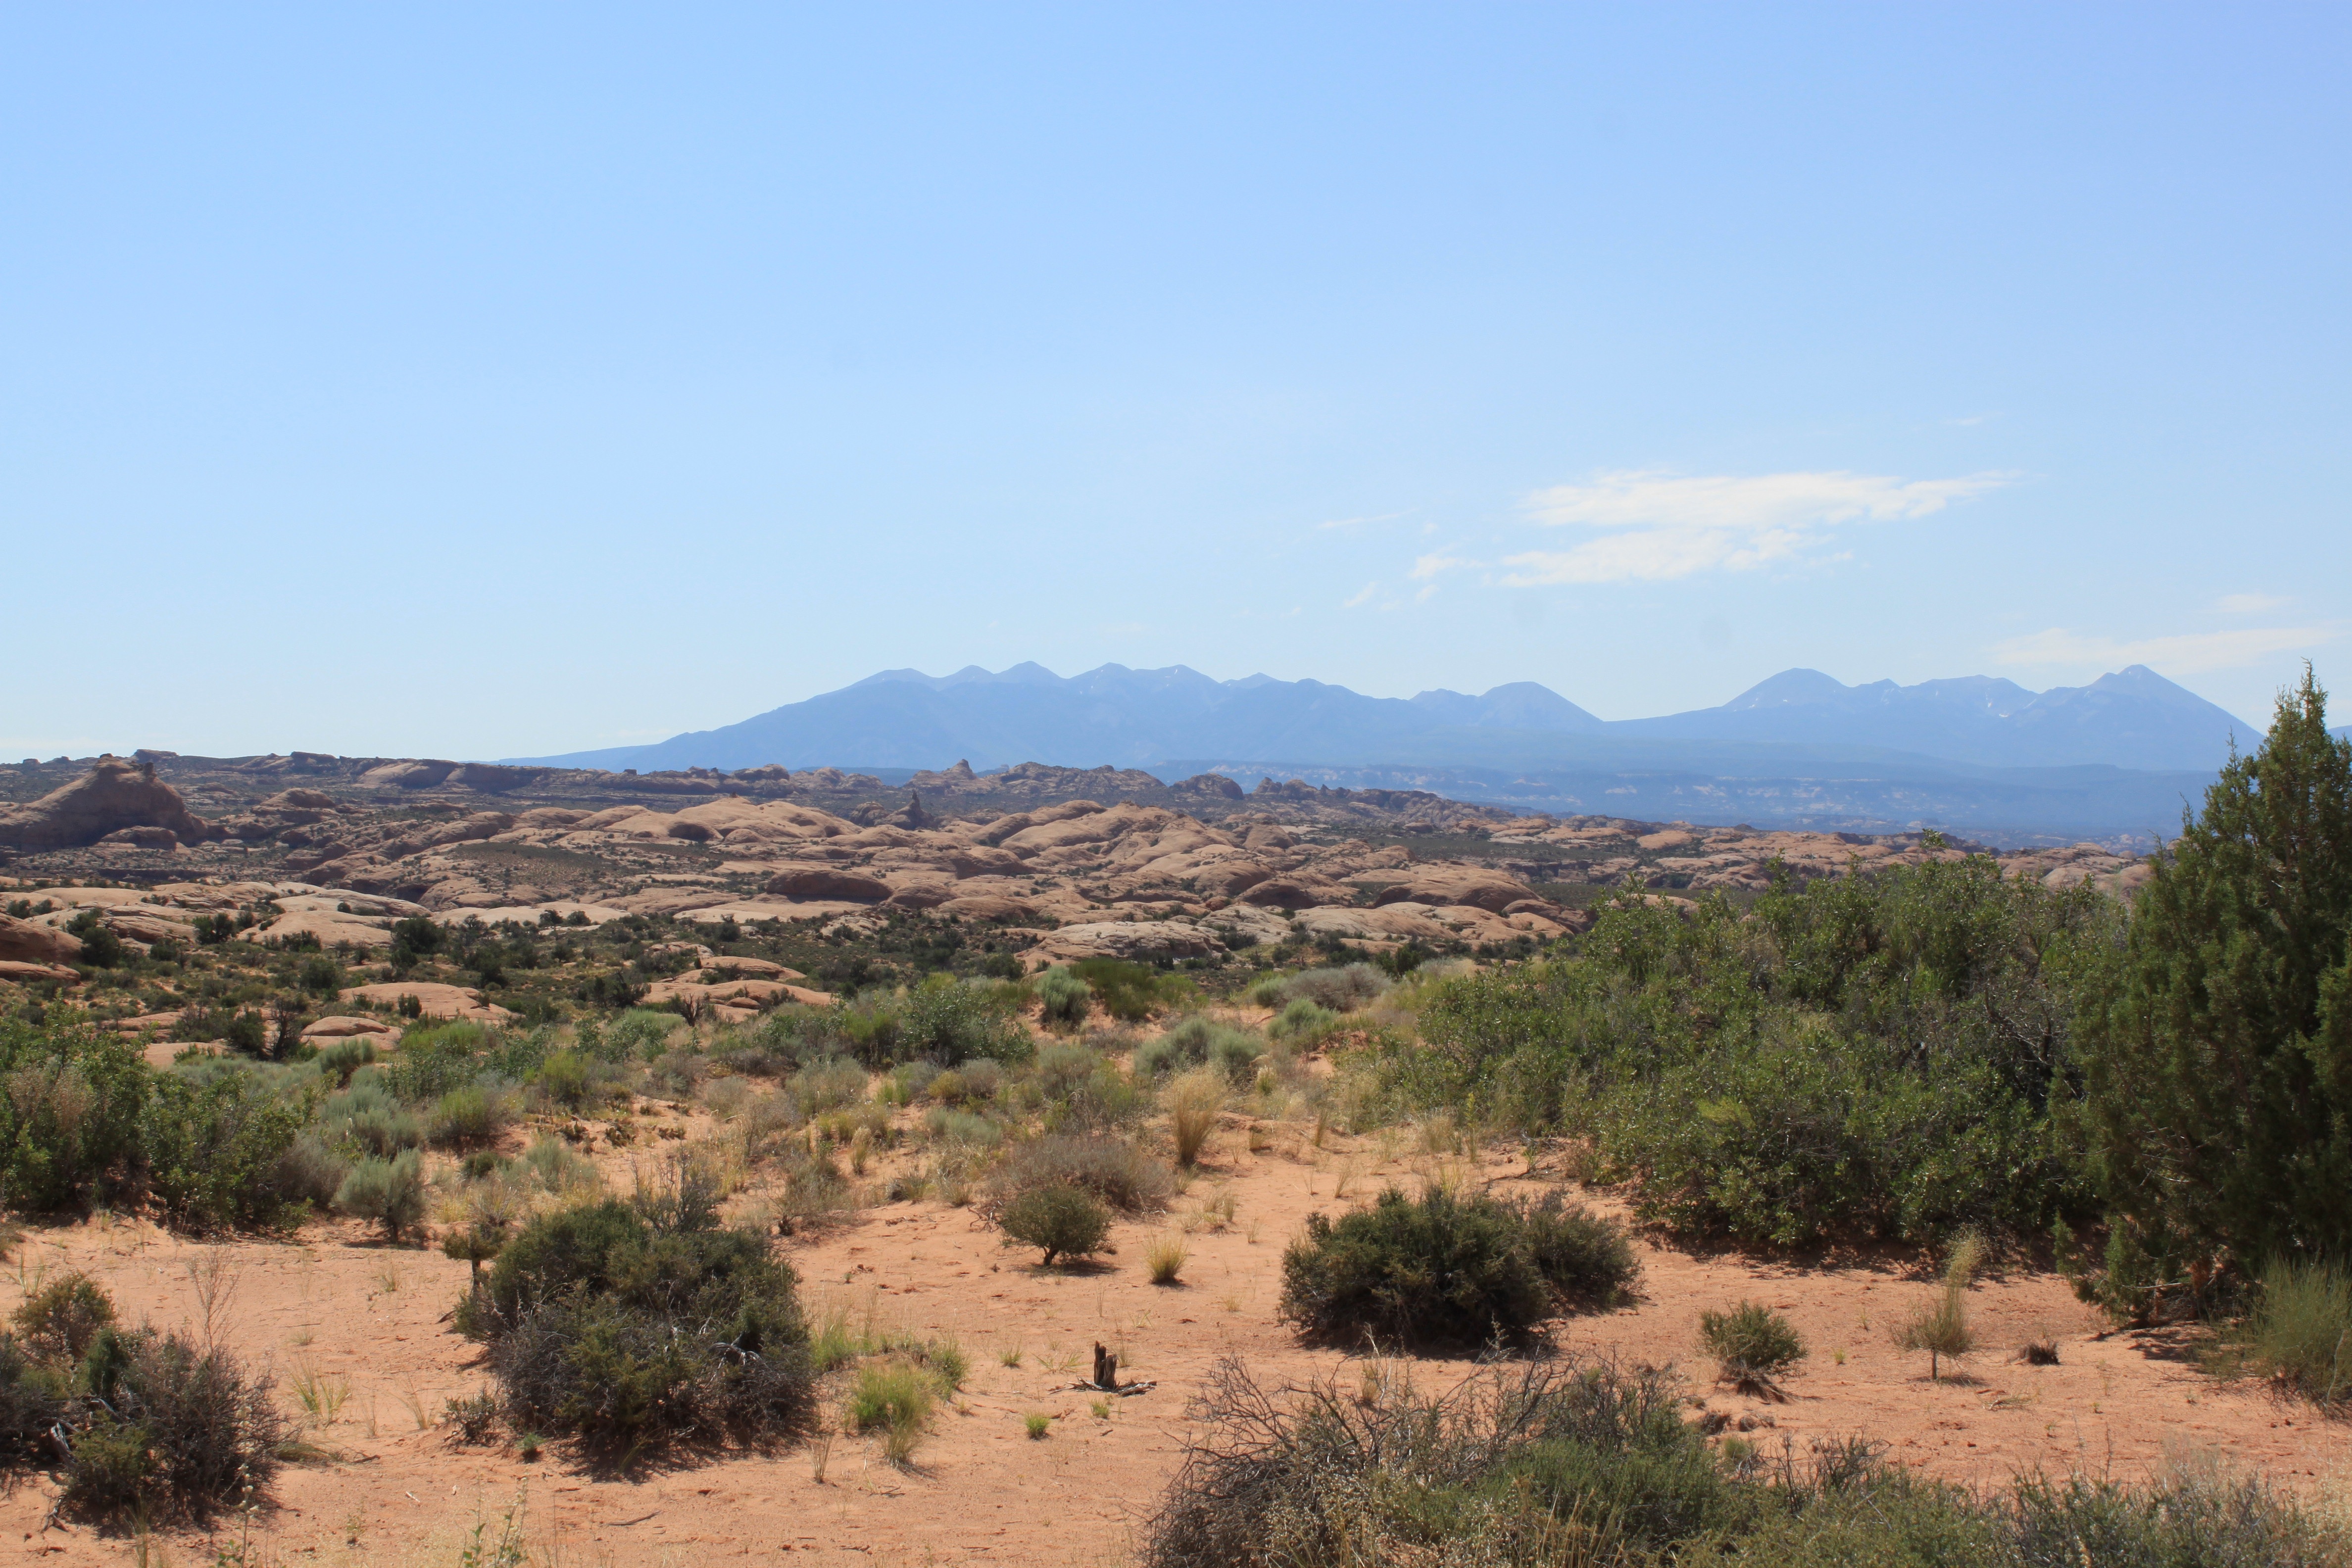
landscape, wilderness, mountain, trail, desert, valley, panorama, ranch, soil, savanna, plain, rocks, mountains, utah, badlands, bushes, plateau, habitat, ecosystem, southwest, wadi, steppe, natural environment, geographical feature, aeolian landform